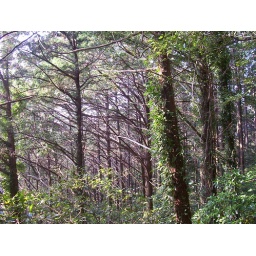
All the tree branches on this mountain side point in one direction